Deer in mythology

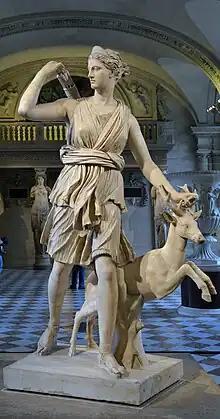
Diana of Versailles

In Greek mythology, the deer is particularly associated with Artemis in her role as virginal huntress. Callimachus, in his archly knowledgeable "Hymn III to Artemis", mentions the deer that drew the chariot of Artemis: